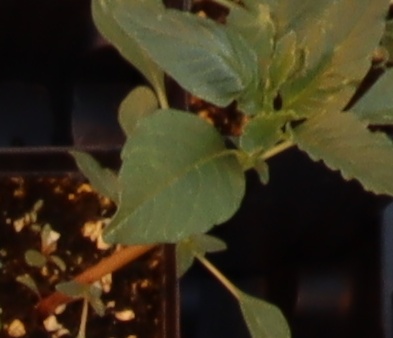
Label: Waterhemp